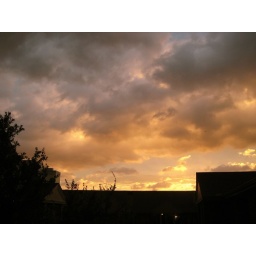
The sky went from the normal blue sky, to bright firey orange, to purple-black in a matter of minutes.